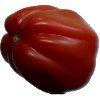
Label: Tomato Heart 1